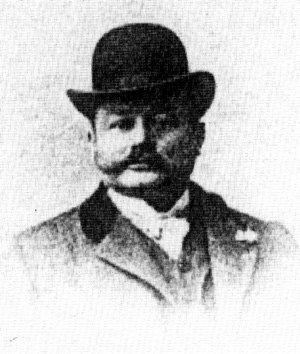
Hans-Georg Tersling
Hans-Georg Tersling, var en dansk arkitekt virksom på den franske Riviera, hvor han blev en af det mest populære arkitekter under La Belle Époque.